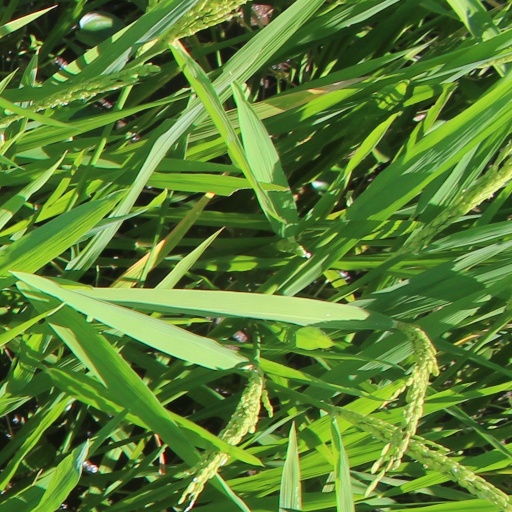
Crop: rice